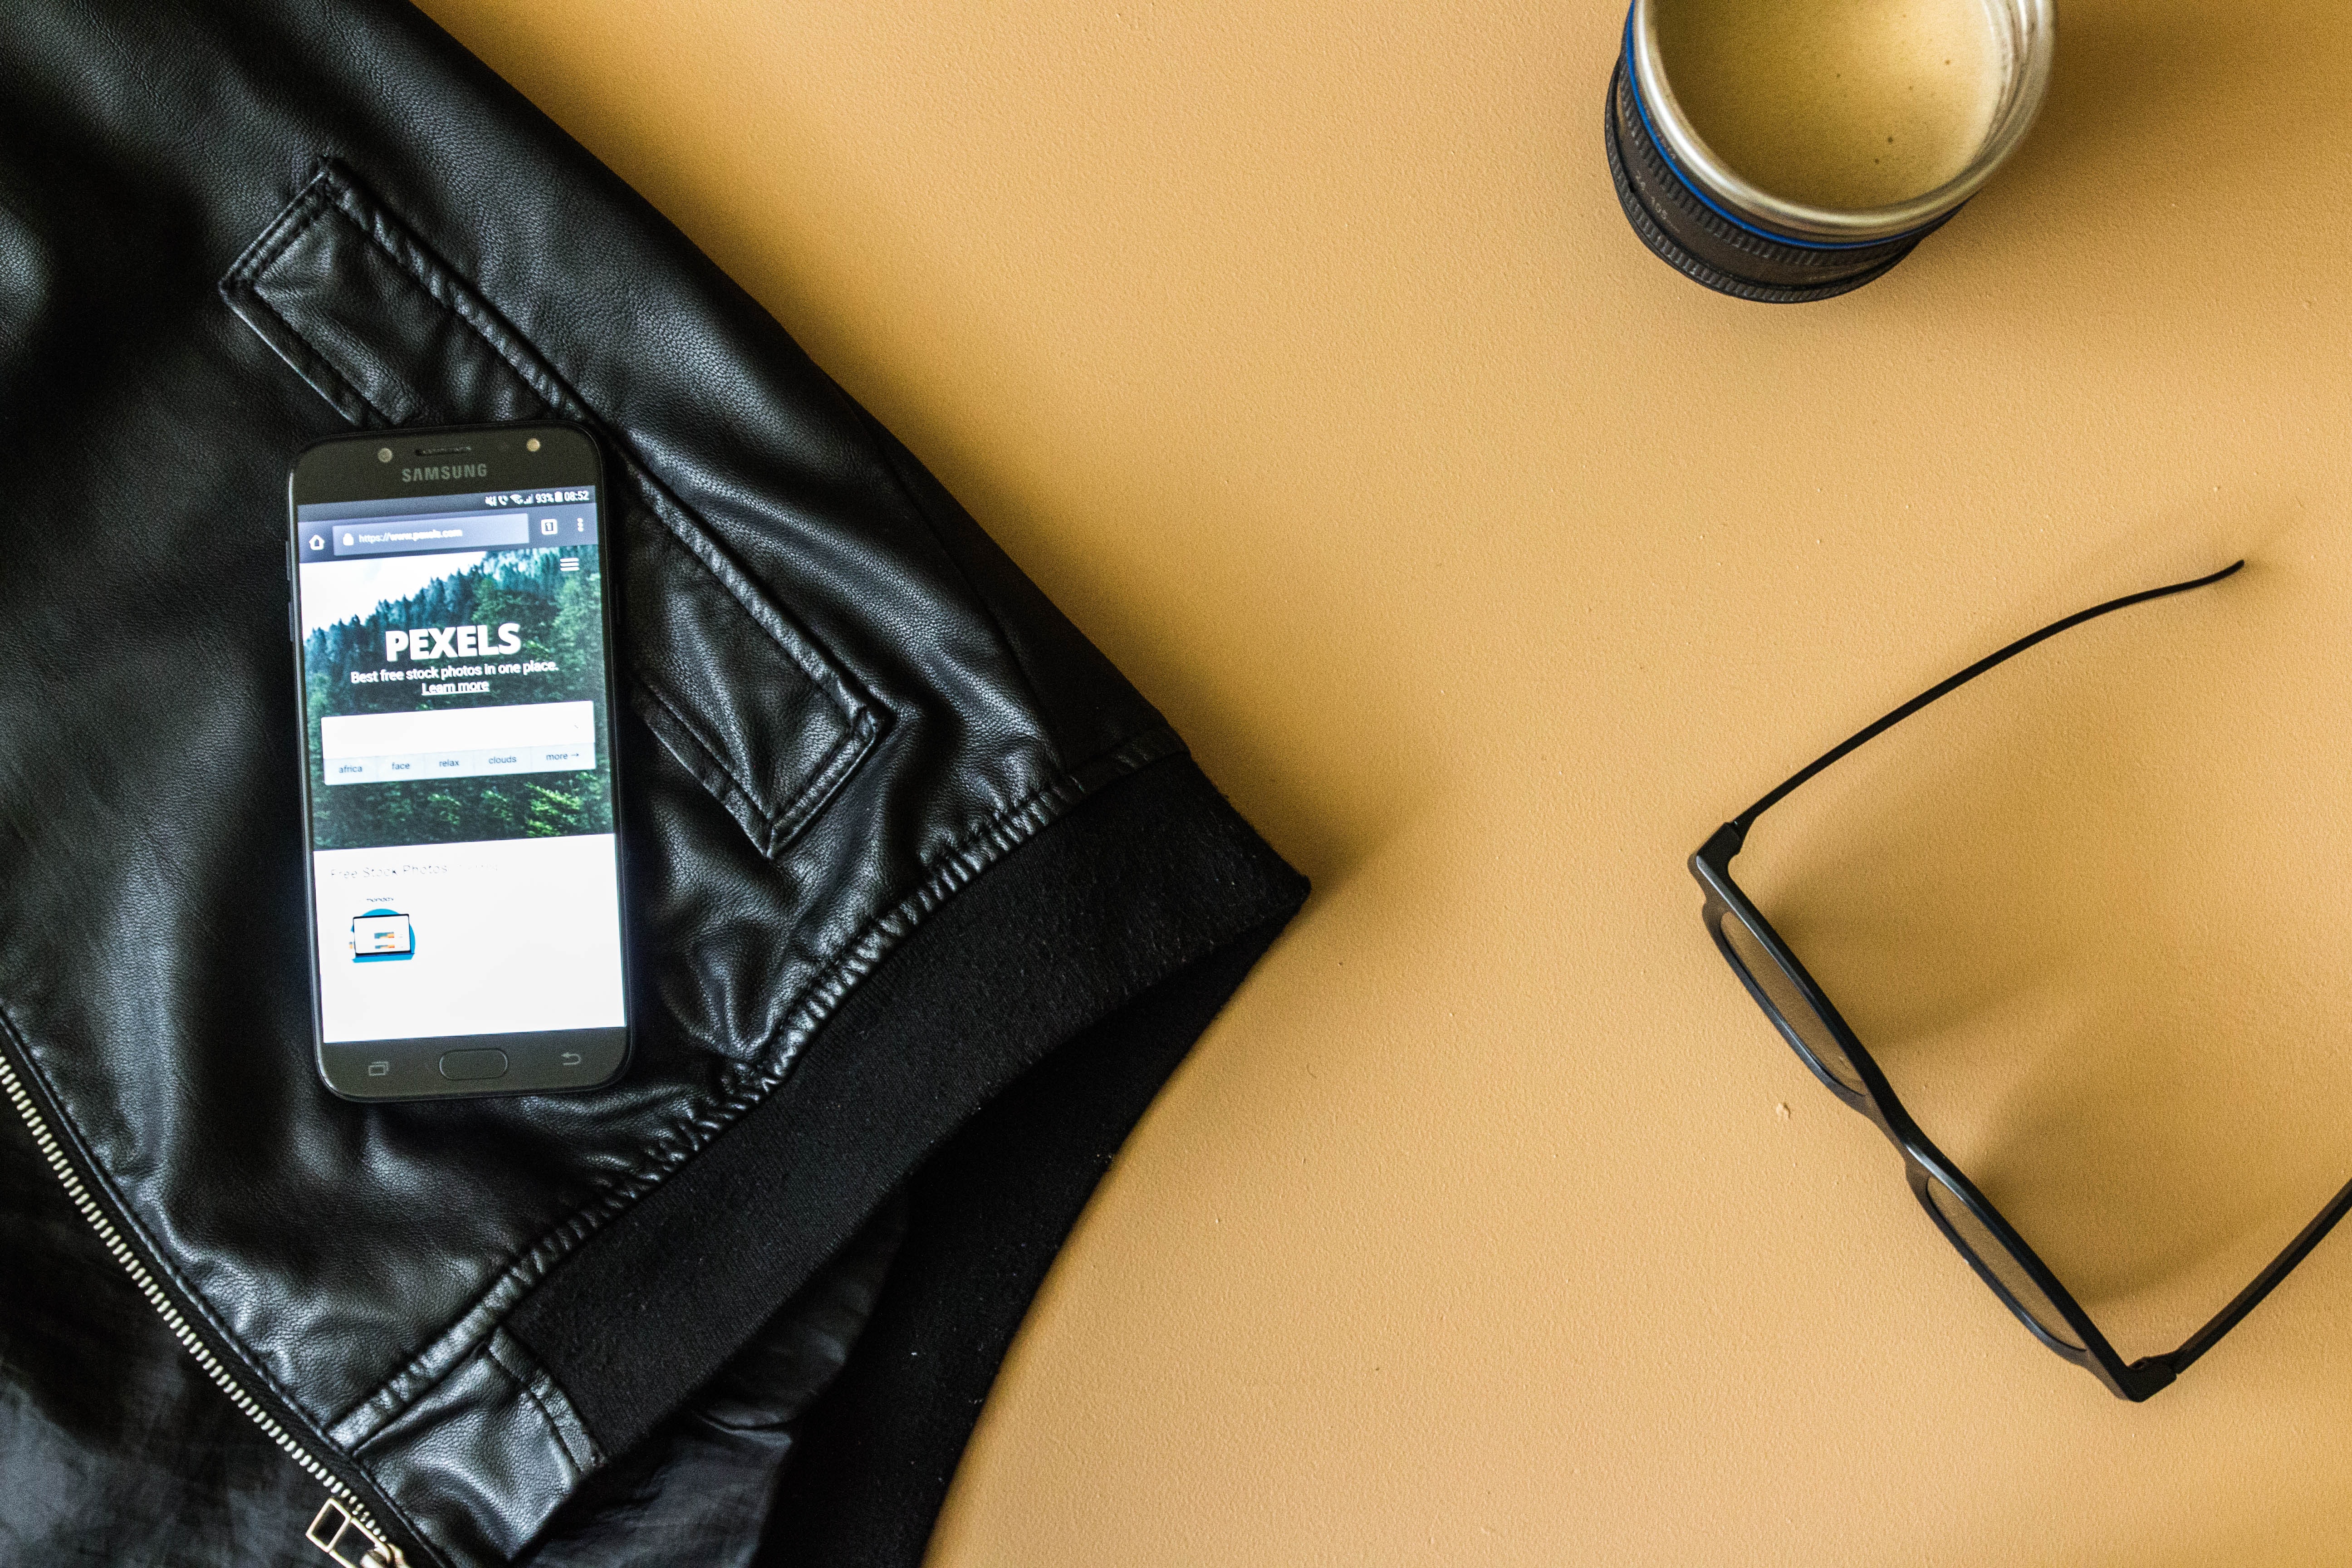
leather, jacket, textile, leather jacket, outerwear, trunk, abdomen